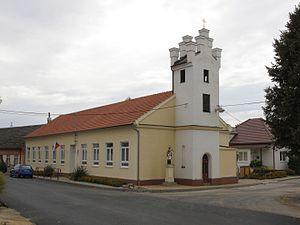
Trboušany est une commune du district de Brno-Campagne, dans la région de Moravie-du-Sud, en République tchèque. Sa population s'élevait à 375 habitants en 2017.